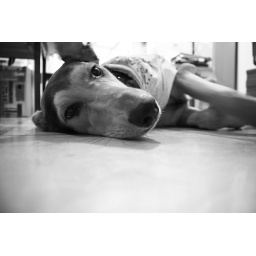
Presley in black and white - july